American Chestnut Cooperators' Foundation

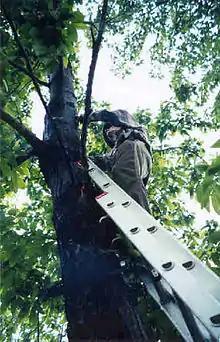
Gary Griffin inspecting superficial blight cankers on grafted resistant American chestnut

Grafts from large survivors of the blight epidemic were evaluated following inoculations, and controlled crosses among resistant Americans were made beginning in 1980. The first all-American intercrosses are planted in Virginia Tech's Martin American Chestnut Planting in Giles County, VA, and in Beckley, WV. They were inoculated in 1990 and evaluated in 1991 & 1992. Nine of them showed resistance equal to their parents and four of these had resistance comparable to hybrids in the same test.